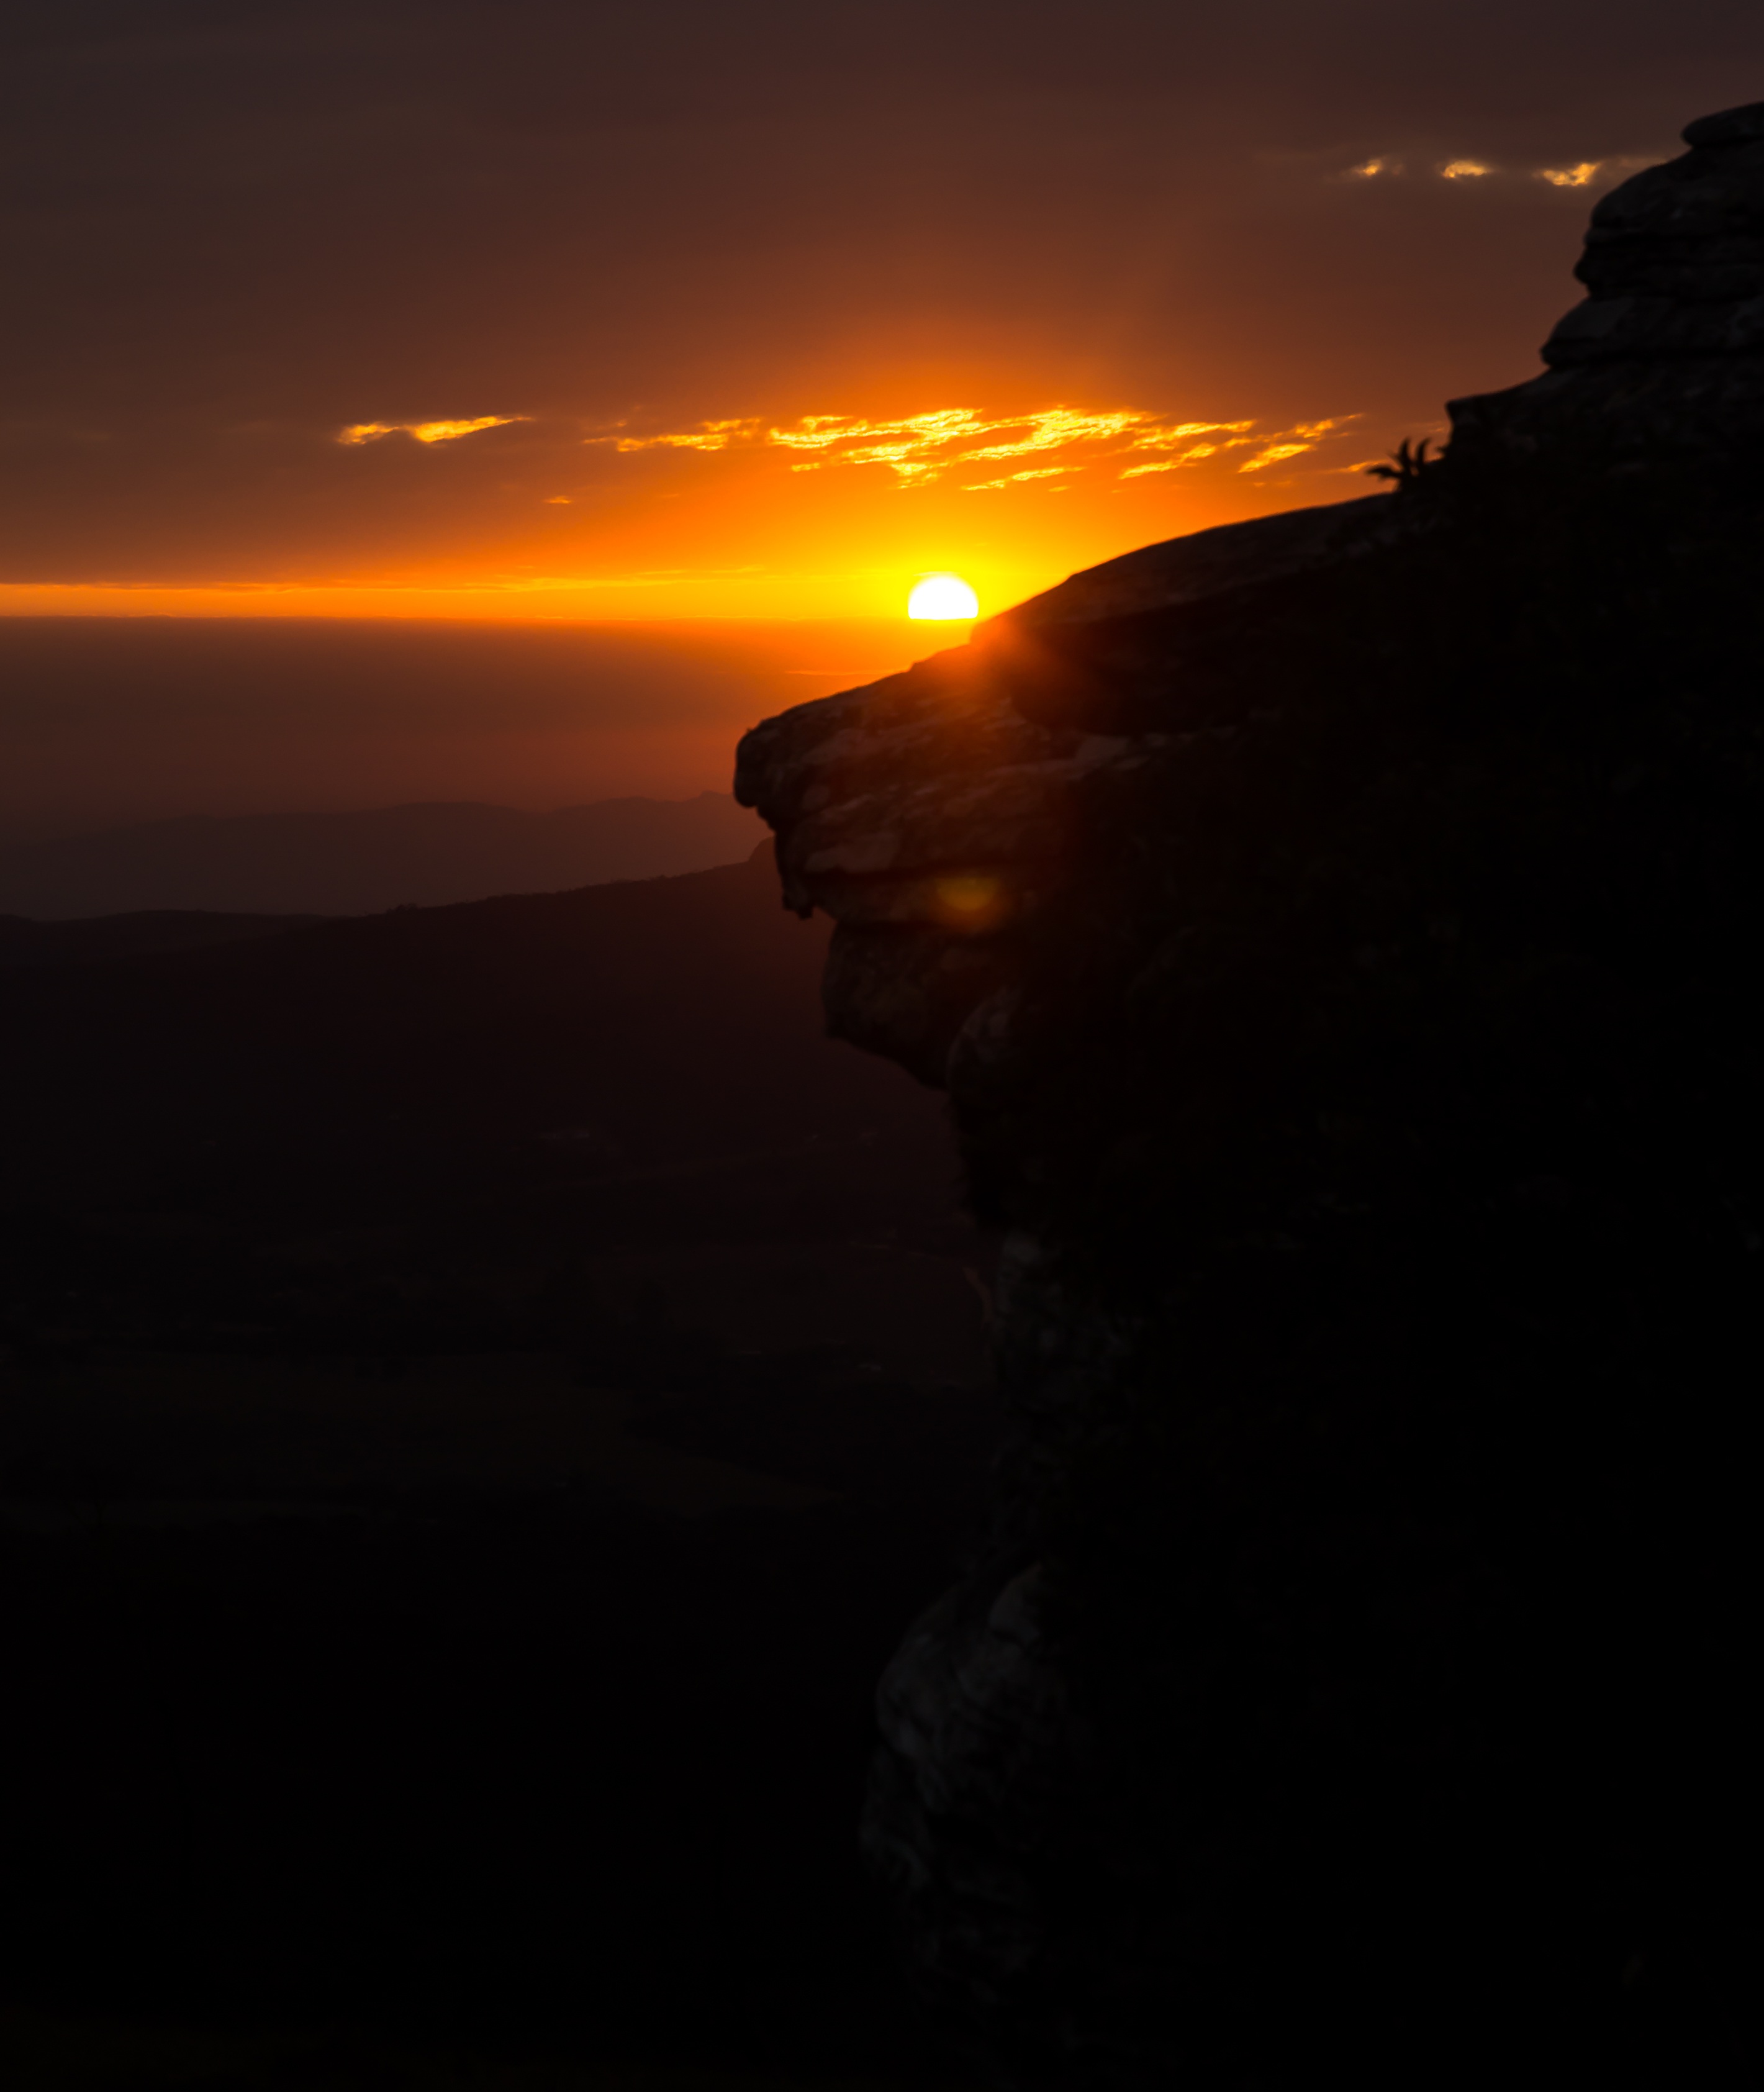
landscape, sea, coast, nature, ocean, horizon, sun, sunrise, sunset, sunlight, morning, dawn, dusk, evening, red, sol, afterglow, rays of sunshine, orange sunset, atmospheric phenomenon